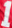
Number: 1